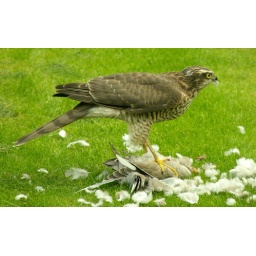
Landed in my back garden! All i have done is up the green and the yellow a tiny tiny bit.